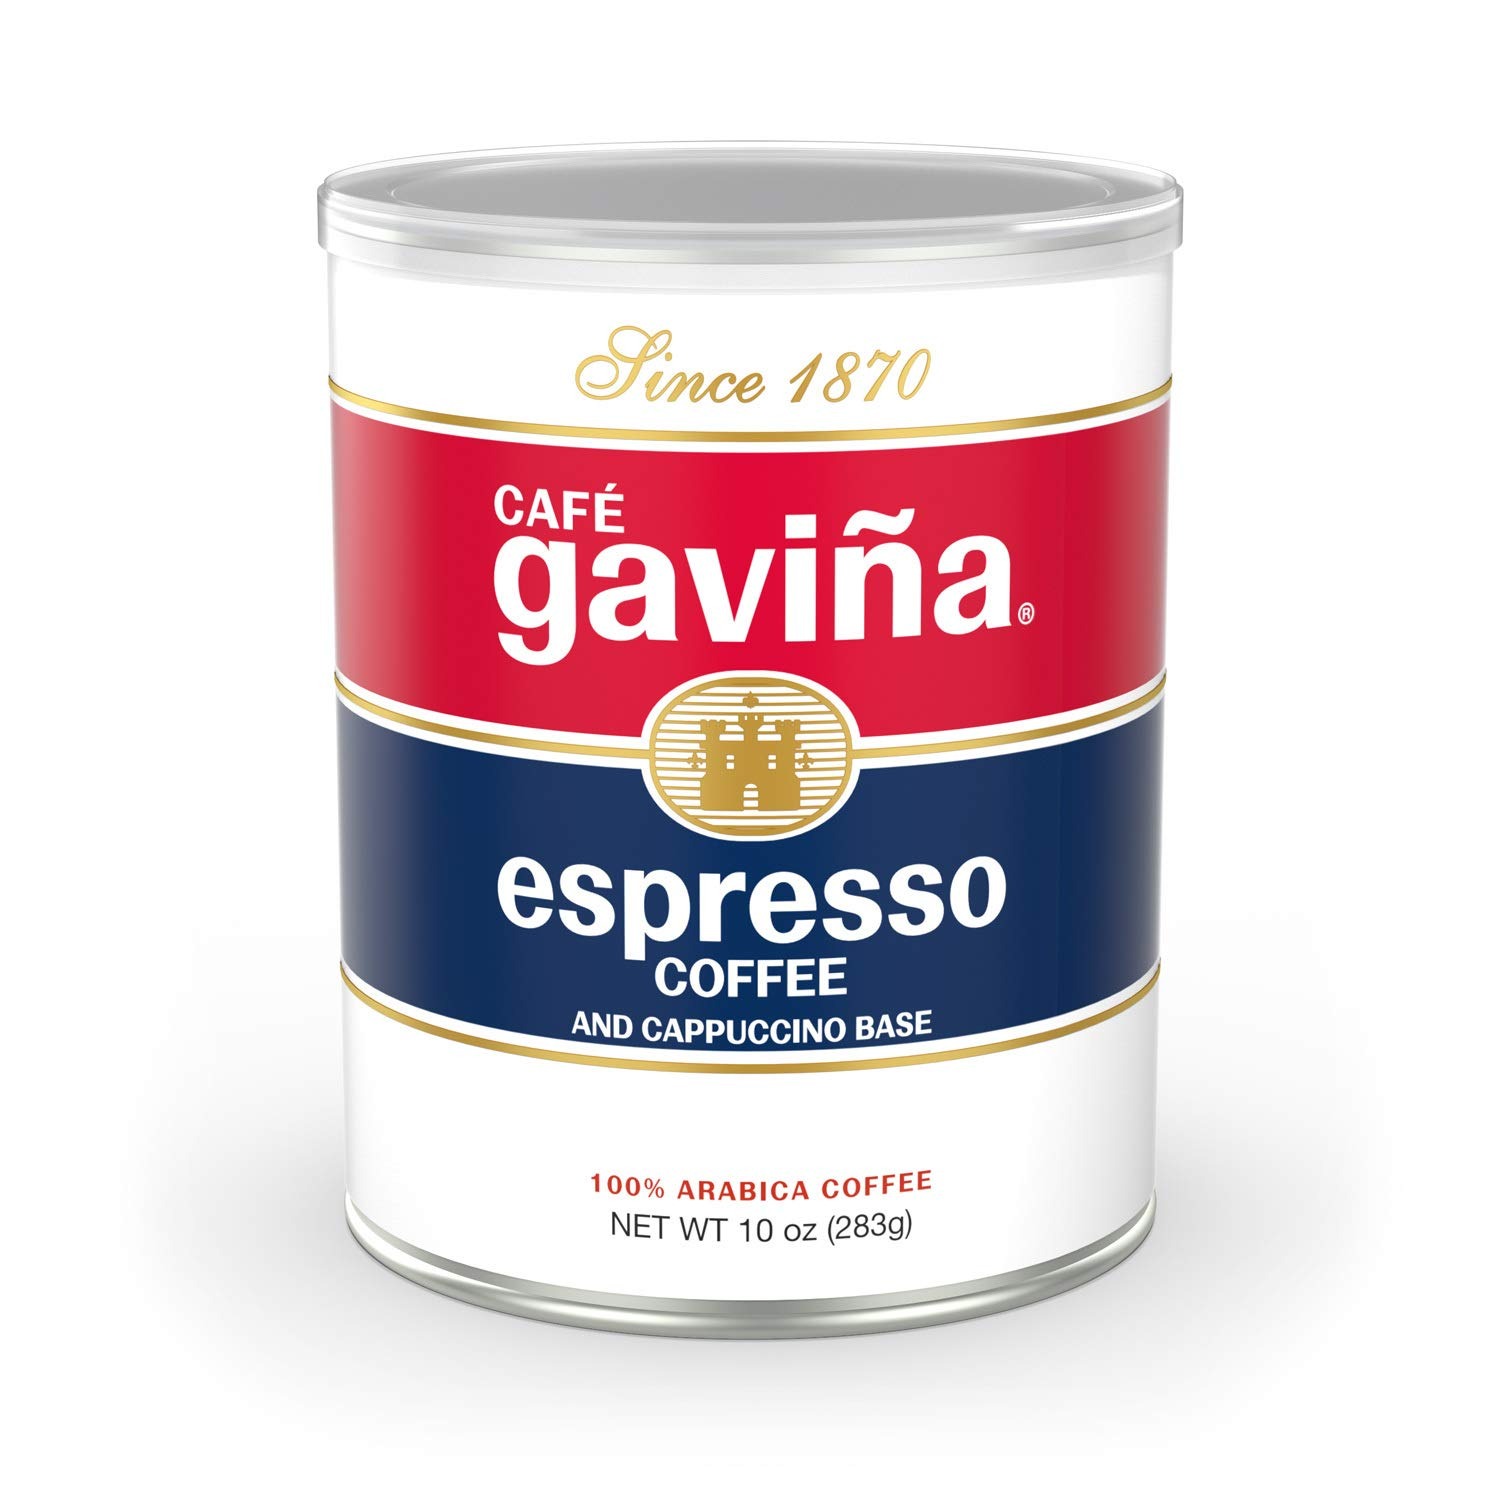
Item Name: Café Gaviña Espresso Roast Ground Coffee: Rich, Dark Roast Blend with Spicy, Dark Chocolate Notes -For Espresso Machines, Lattes, and Cappuccinos- 10 oz Can
Bullet Point 1: Rich Flavor Profile: Experience the bold taste of our espresso coffee with spicy, dark chocolate notes, crafted from a carefully selected blend of South and Central American coffee beans for a full-bodied and aromatic cup
Bullet Point 2: Versatile Brewing: ground coffee perfect for espresso machines, traditional espresso makers, or as a base for lattes, cappuccinos, and other coffee drinks - enjoy as a shot or mix with milk for a delicious café experience.
Bullet Point 3: Sustainable Practices: Our Gaviña Direct Impact initiative promotes sustainability practices in every aspect of our business. As a company dedicated to sustainability, we strive to minimize our environmental impact.
Bullet Point 4: Zero-Waste Facility: Blended, roasted, and packed at our Los Angeles facility that operates with zero waste to landfill, demonstrating our commitment to environmental sustainability in every step of production.
Bullet Point 5: Convenient Packaging: Comes in a 10 oz can, providing just the right amount of fresh, aromatic espresso ground coffee for your daily brewing needs and ensuring you’re always ready to make your favorite coffee drinks.
Value: 10.0
Unit: Ounce

Price: 12.97